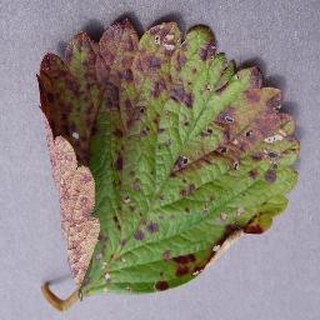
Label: strawberry_leaf_scorch